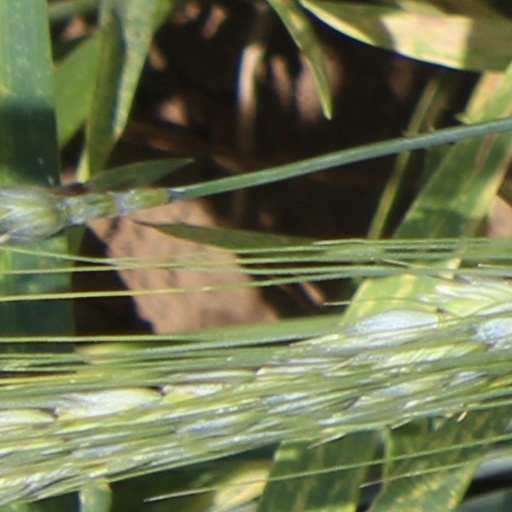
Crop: wheat